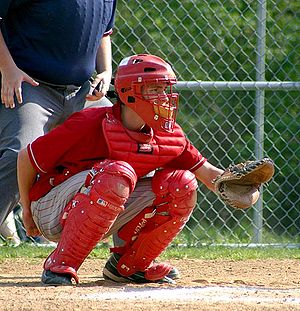
Baseballpositioner / The battery / Catcher (C)
Catcheren sidder klar til at modtage et pitch
Baseballpositioner er de ni forskellige defensive roller, der findes i baseball. De 9 spillere på udeholdet, der skal forsvare sig mod det andet holds offensiv, kaldes fieldere.